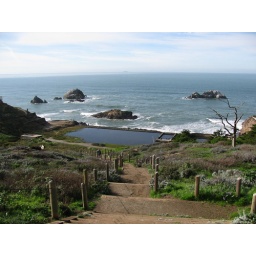
It's bird bath according to the sign. It must belong to some birds in heaven, I guess.